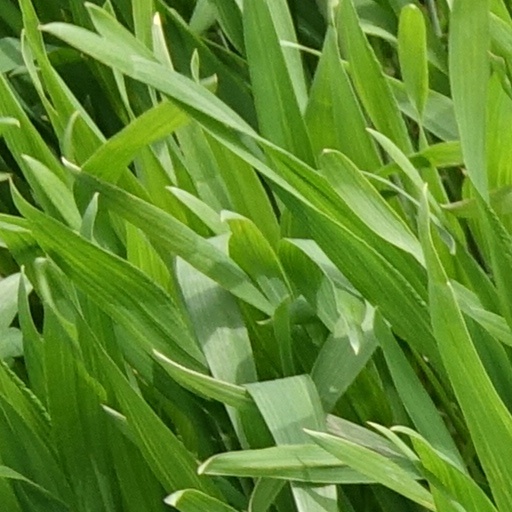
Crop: wheat